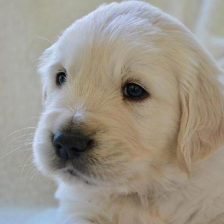
Label: animals